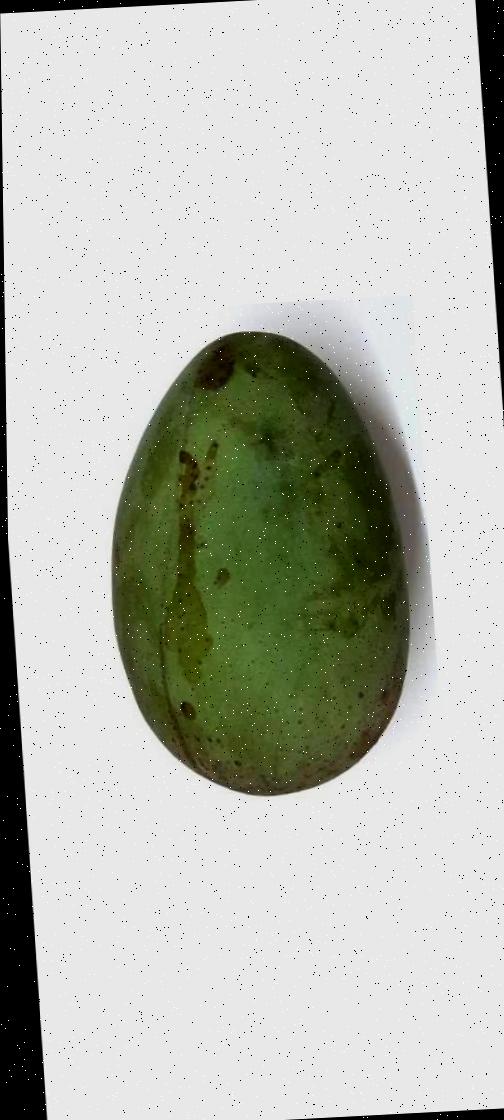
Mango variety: Fazli Shurmai